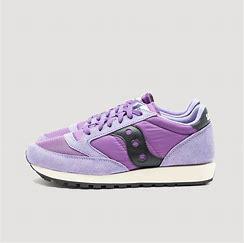
Brand: Saucony
Model: Jazz Original